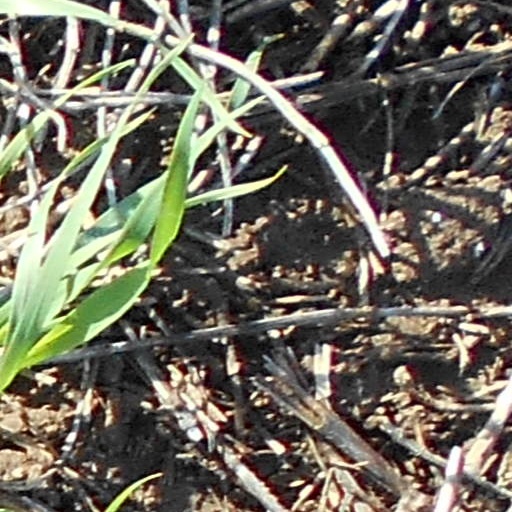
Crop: wheat